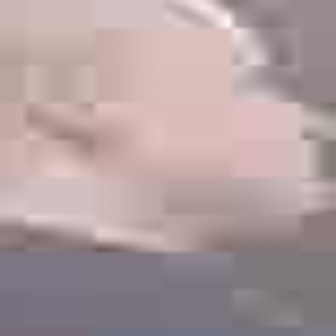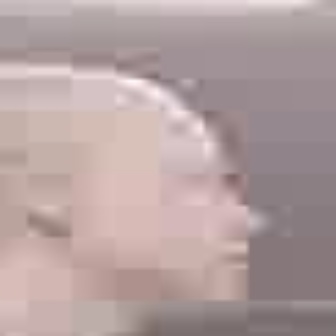
  Please identify the target specified by the bounding box [103,16,327,235] in the first image and locate it in the second image. Return the coordinates in [x_min,y_min,x_max,y_max] format.
Answer: [68,116,260,309]